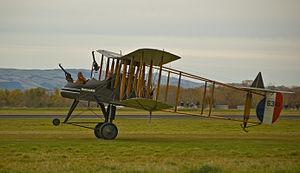
Entre 1911 et 1914, la Royal Aircraft Factory utilisa la dénomination F.E.2 pour une série de 3 appareils différents, mais utilisant tous la configuration Farman de type propulsive.